Secrets Every Smart Traveler Should Know

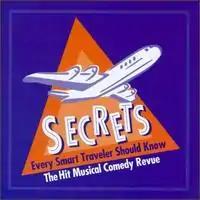
Logo

Secrets Every Smart Traveler Should Know is a musical comedy revue that ran Off-Broadway from 1997 to 2000. The revue was produced by Scott Perrin and based on a Fodor's travel guide of the same title written by Scott's sister, Wendy Perrin. The musical depicts travel woes through songs and sketches. The head writer, Lesley Davison, was not only a comedy writer for "Laugh-In" and many other TV and live productions, but she was also Scott and Wendy's mother. The musical is currently licensed through Music Theater International, see www.SESTSK.com.